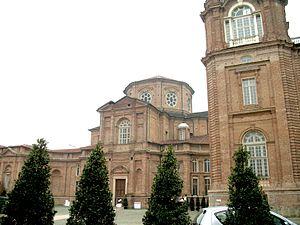
Le palais royal de Venaria est une ancienne résidence royale située à Venaria Reale, près de Turin dans le Piémont, dans le Nord de l'Italie. C'est l'une des résidences de la famille royale de Savoie, inscrite sur la liste du patrimoine mondial de l'UNESCO en 1997. Il s'agit de l'une des plus vastes résidences royales à travers le monde, comparable par sa taille et sa structure à celles de Versailles et de Caserte.